Abbey of Saint Winnoc

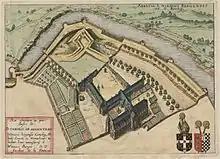
The abbey in the 17th century; illustration by Antoon Sanders in "Flandria Illustrata", 1641.

In 1083 the entire abbey was destroyed in a fire, but appears to have been rebuilt by 1133. In that year the new abbey church was consecrated. The choir was substantially enlarged by works which were begun in 1288 and ended during the early 14th century. Another fire damaged the monastery in 1558.